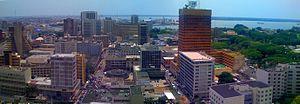
Vue aérienne d'Abidjan, quartier Plateau (Côte d'Ivoire)